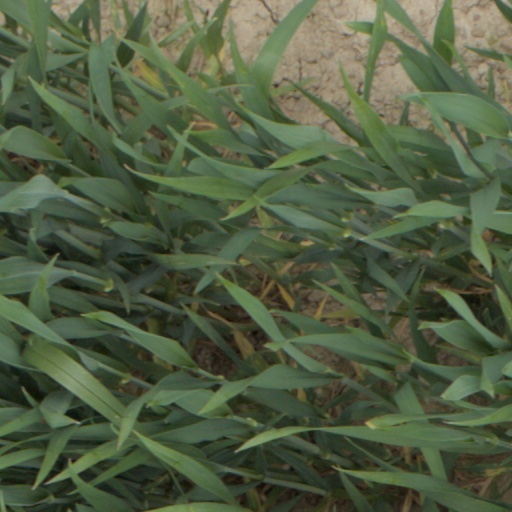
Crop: wheat